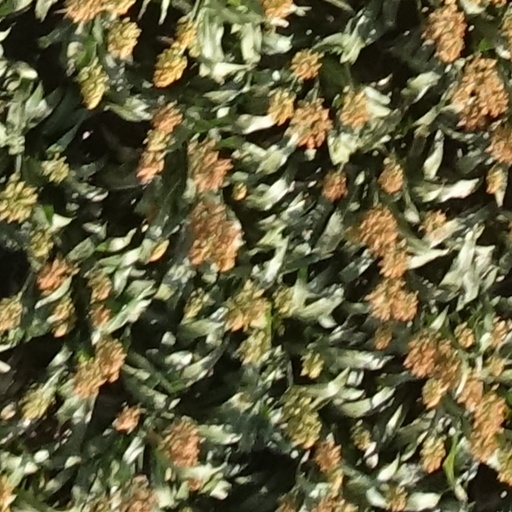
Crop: sorghum